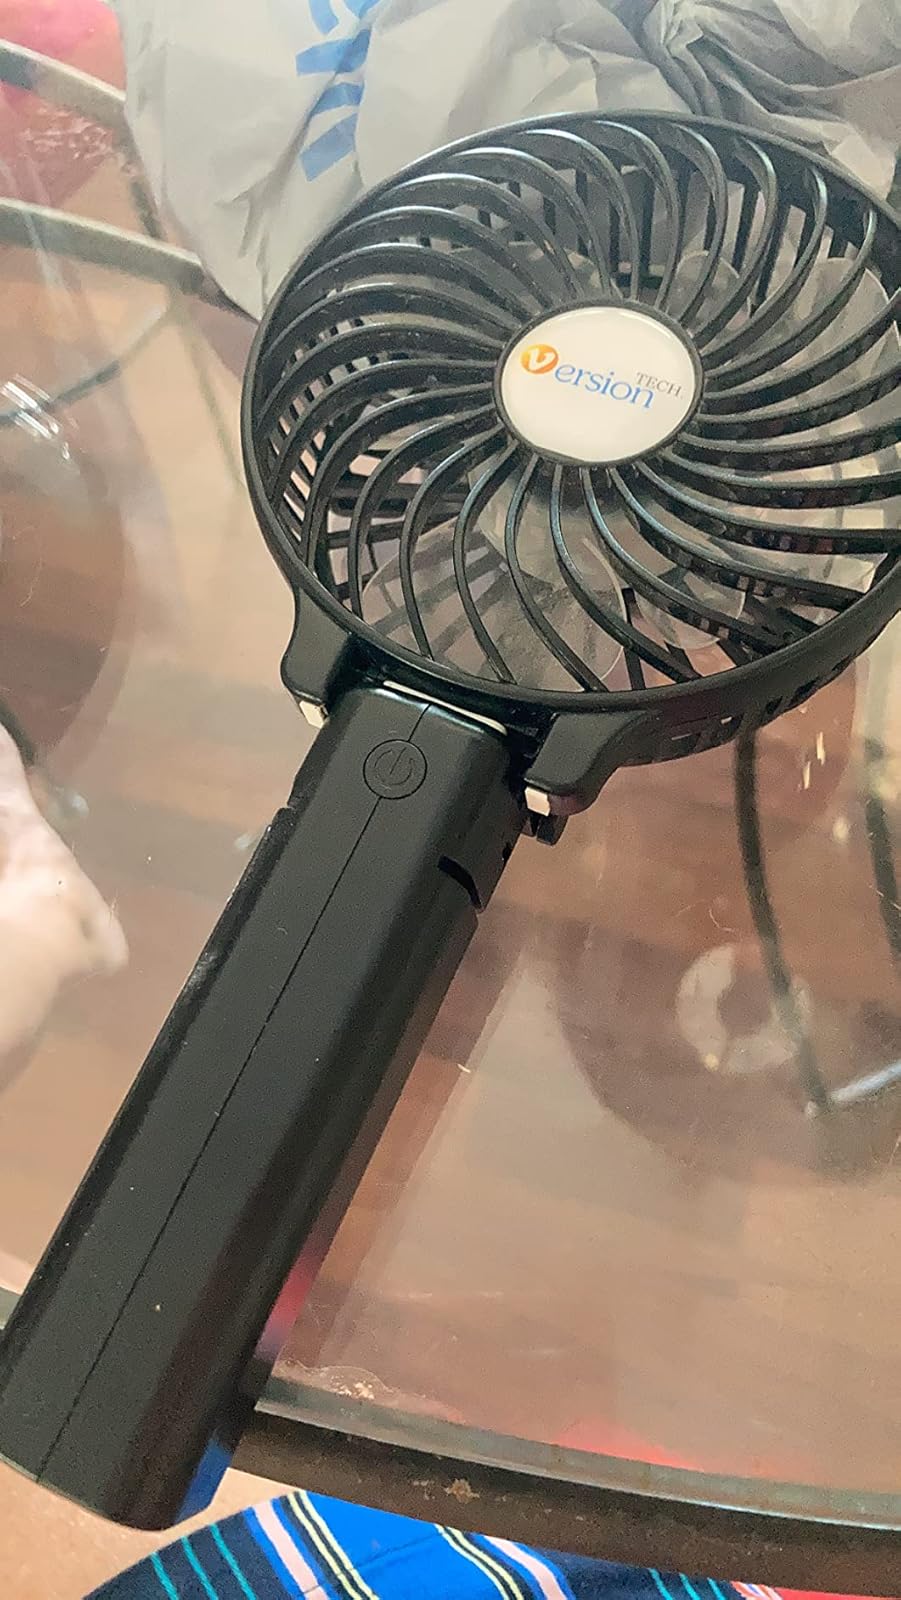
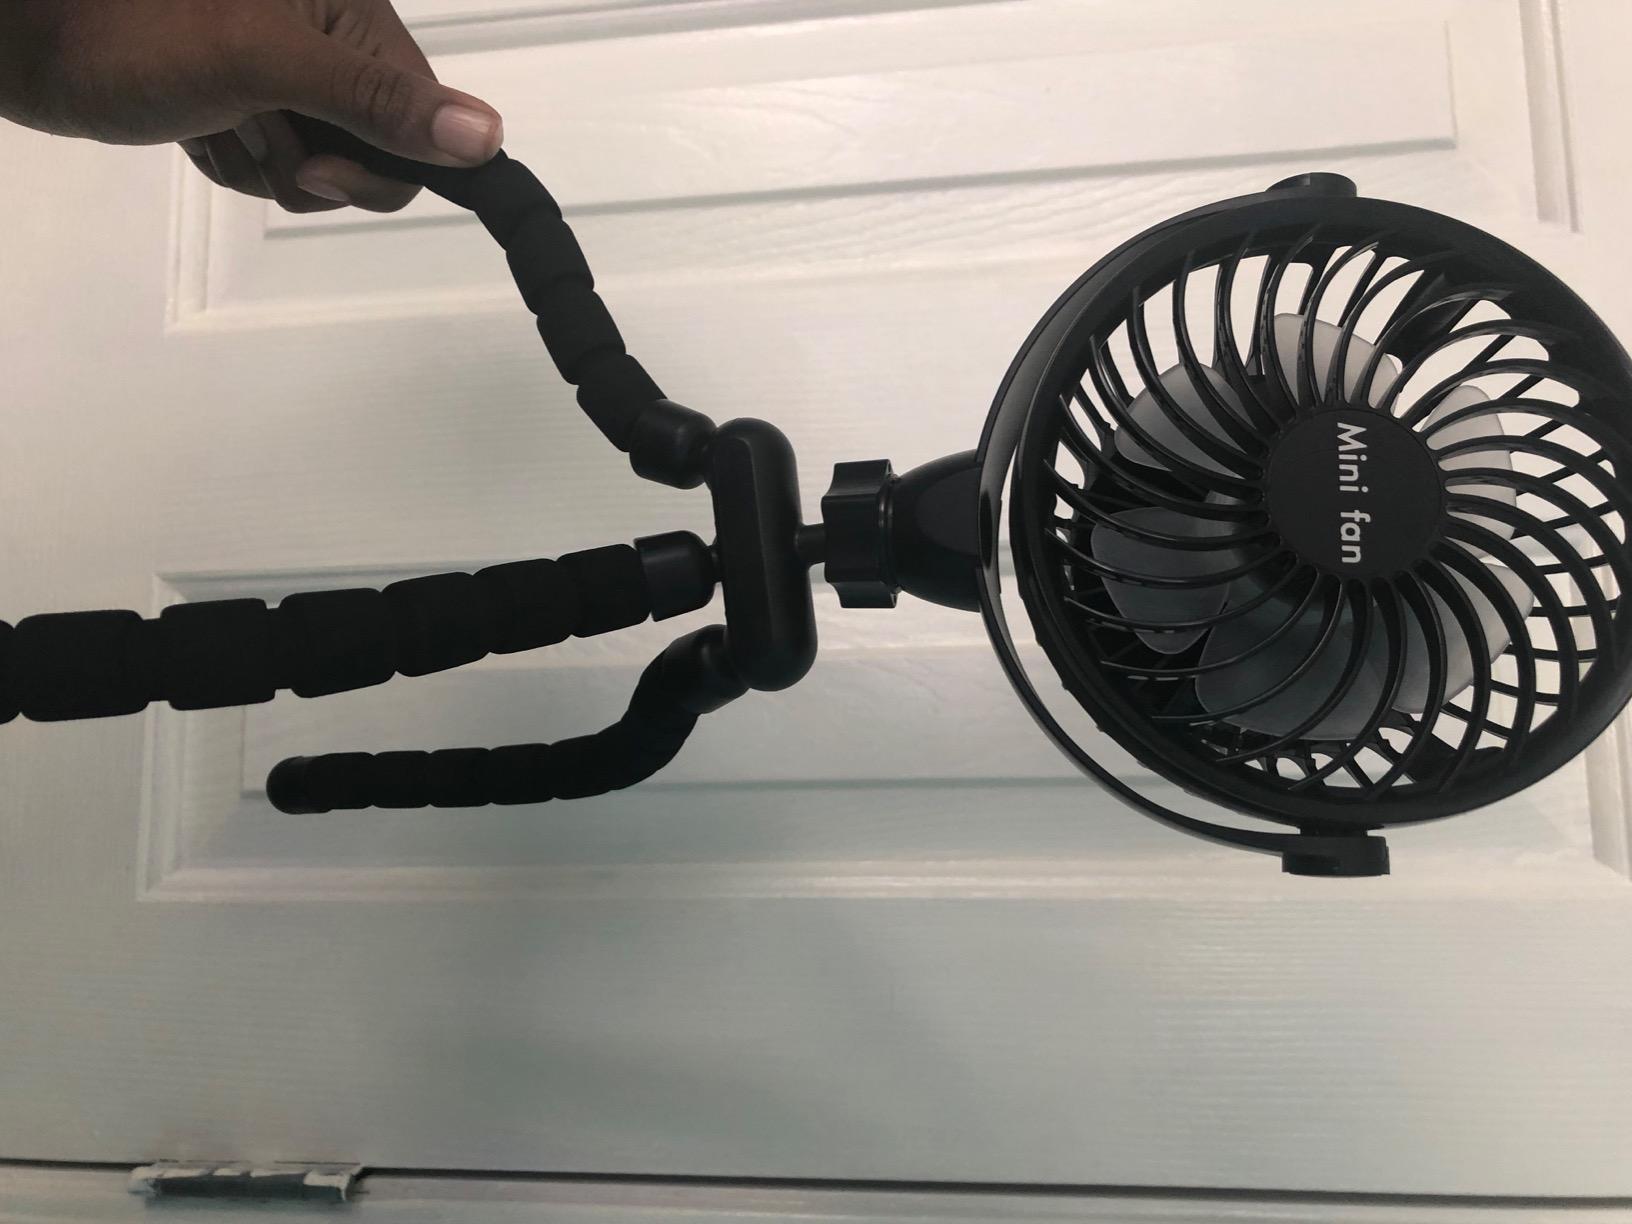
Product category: fan
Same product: no